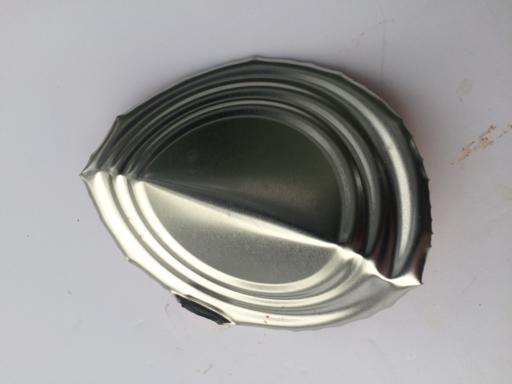
Waste category: metal